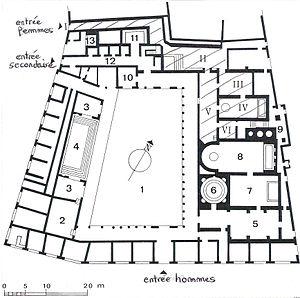
Plan des thermes de Stabies. Thermes masculins
Le mot thermes vient du grec thermos. Pour désigner les bains, les Grecs utilisaient le mot balnéion qui devient balnea en latin. Le mot thermes est employé pour la première fois pour désigner les Thermes d'Agrippa à Rome. Ensuite ce terme ne s'appliquera qu'aux complexes les plus développés, c'est-à-dire comprenant bains, annexes, sport et culture.